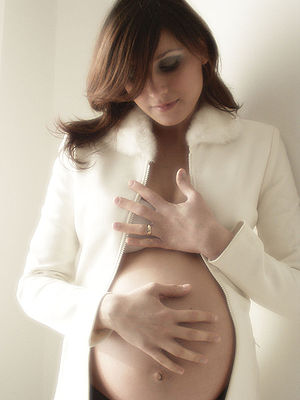
Fødedygtige alder
En fødedygtig kvinde i den fødedygtige alder
Den fødedygtige alder betegner det aldersvindue hvori kvinder normalt antages at kunne blive naturligt gravide. Det er et rent biologisk begreb og medtager ikke sociologiske eller økonomiske parametre. Den fødedygtige alder starter ved første menstruation og afslutter ved menopause. Både start og sluttidspunktet varierer fra kvinde til kvinde.